Turner Scott Motorsports

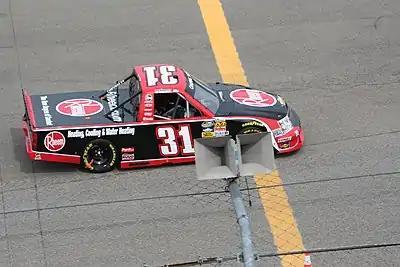
James Buescher (pictured in 2013) won the 2012 Camping World Truck Series Championship.

Following the departure of Ricky Carmichael, the No. 4 team transitioned to the No. 30 and Nelson Piquet Jr. and crew chief Chris Carrier were brought over from KHI to drive the No. 30 truck in 2012 with sponsorship from Qualcomm and Autotrac. Piquet Jr. scored two wins at Michigan and Las Vegas, finishing seventh in points.